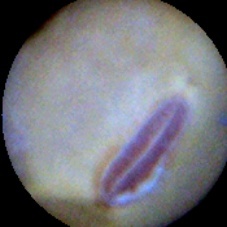
Label: Intact